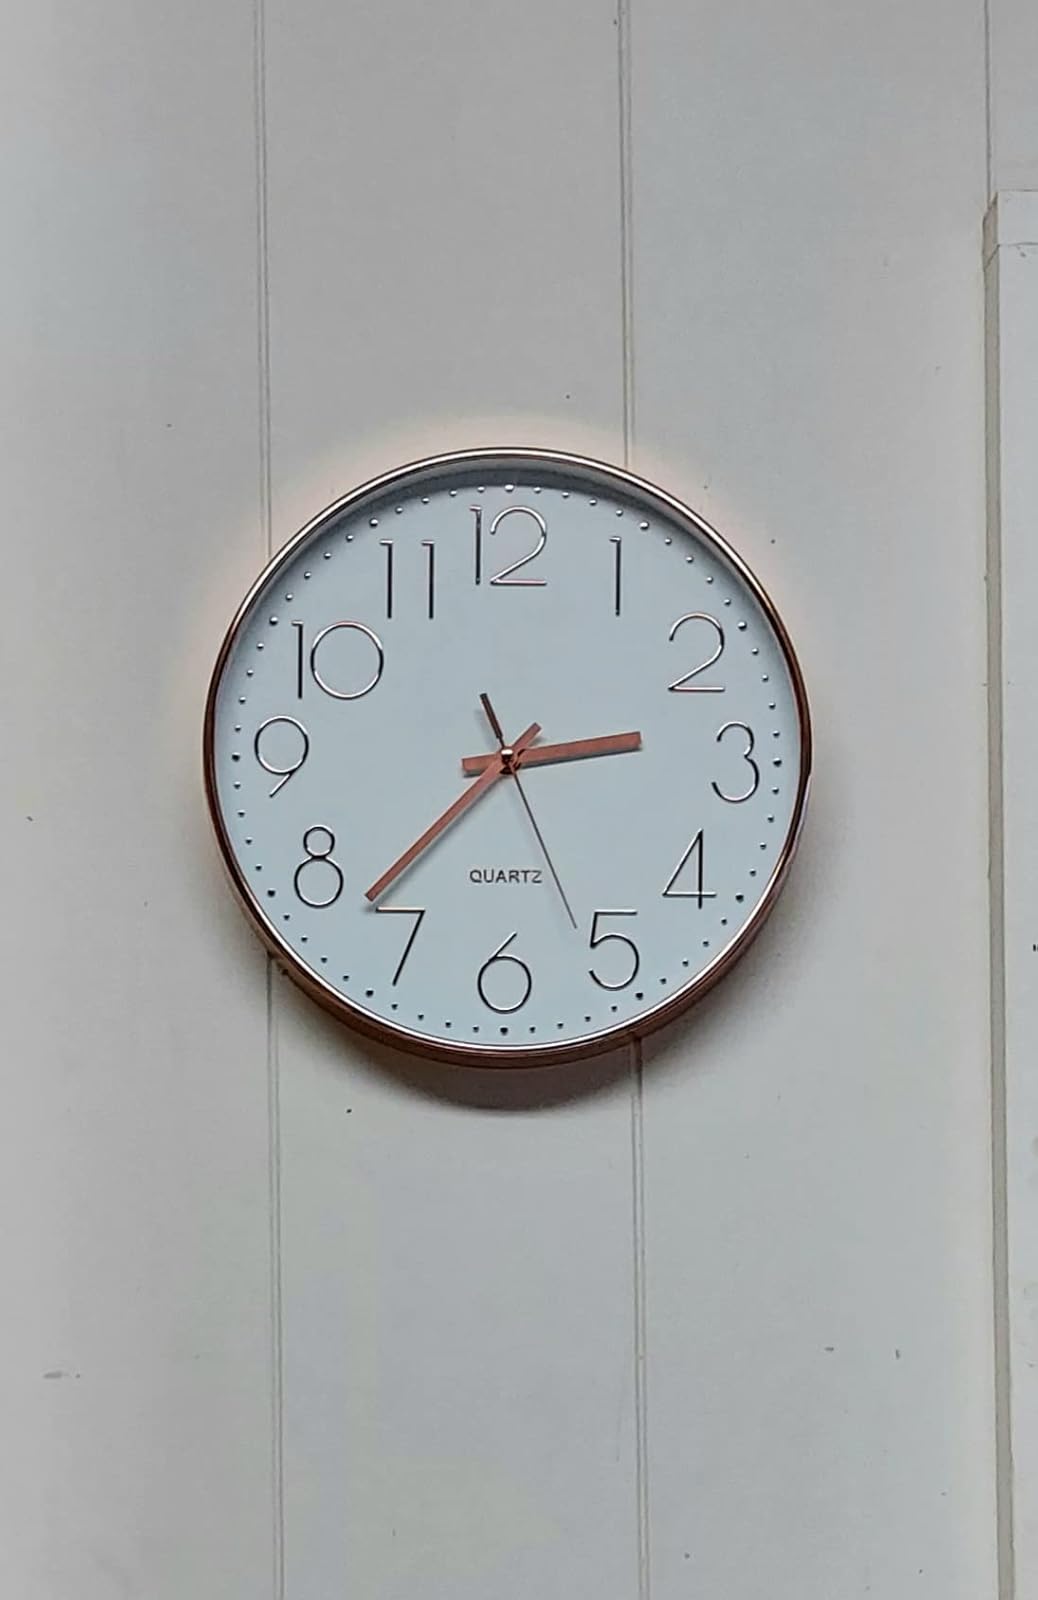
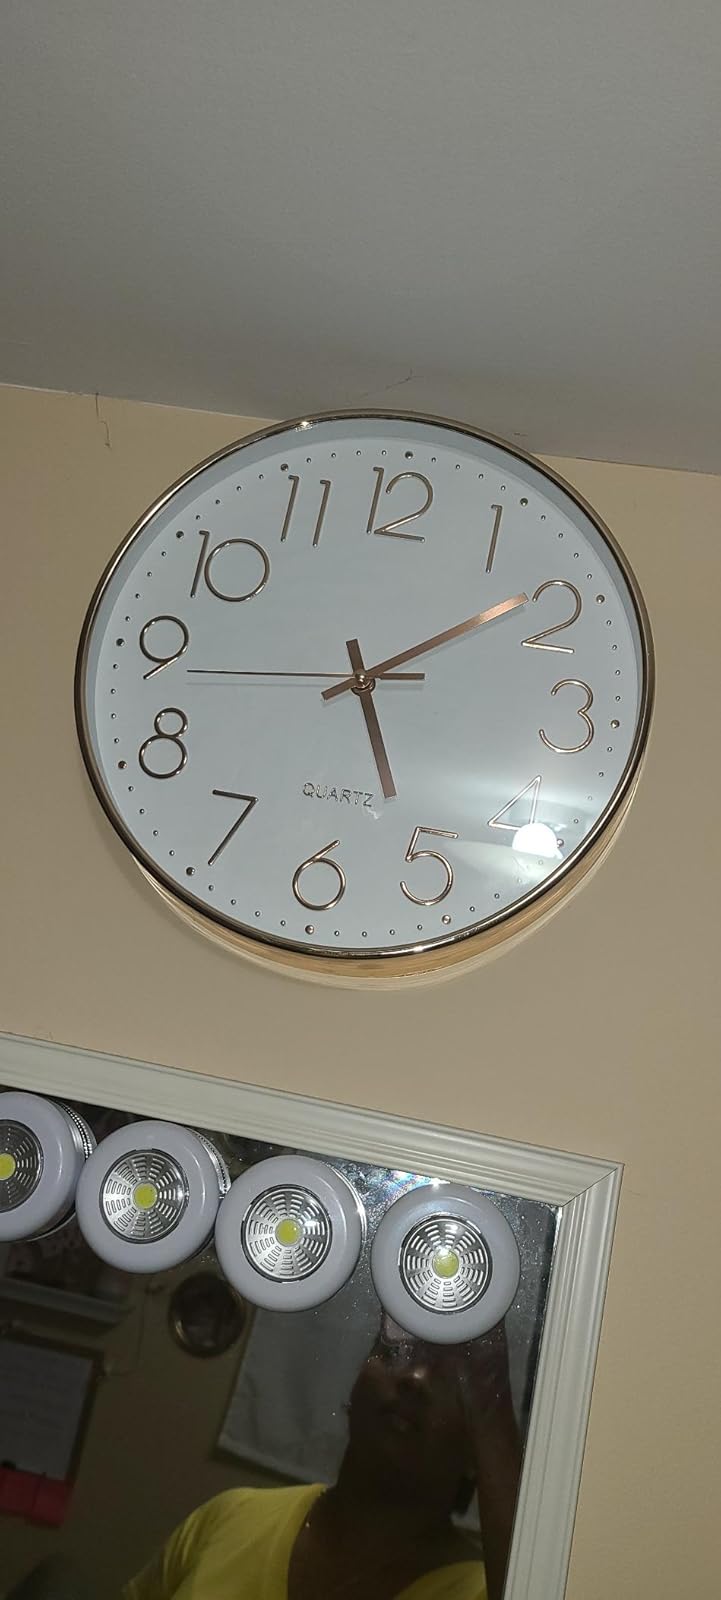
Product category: clock
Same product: yes